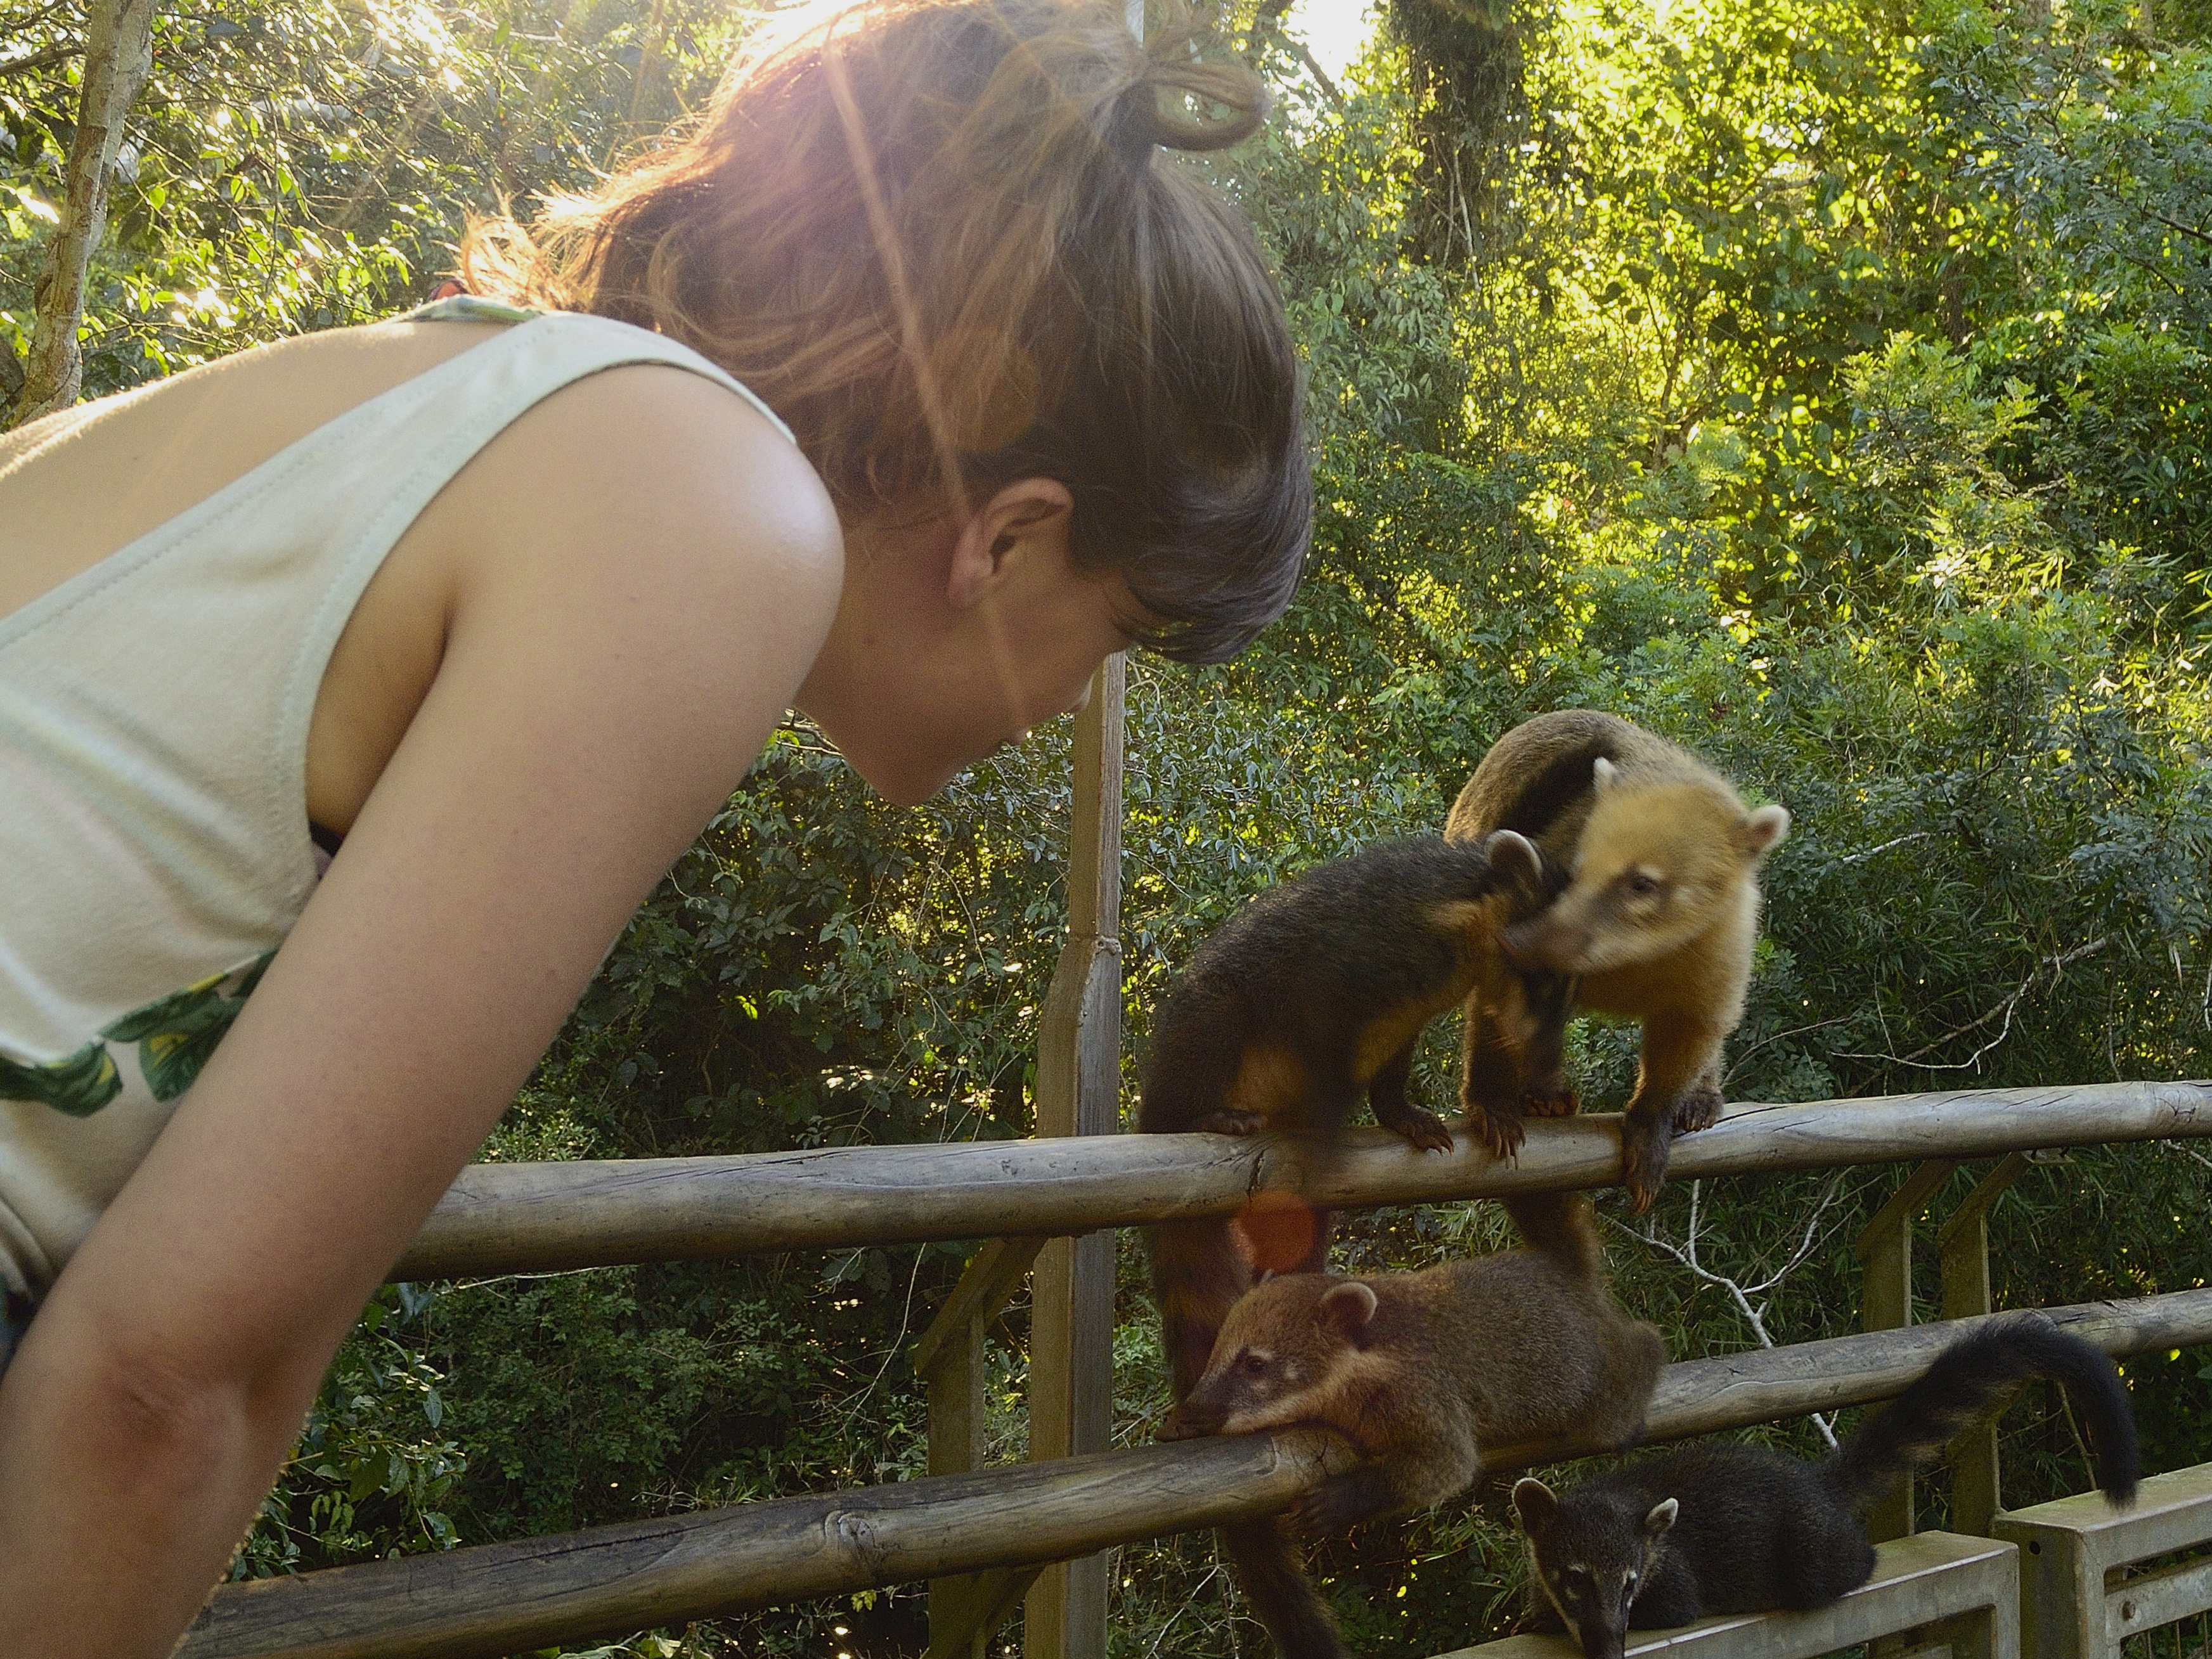
waterfall, wildlife, zoo, jungle, mammal, fauna, primate, orangutan, falls, agua, argentina, cascada, iguazu, cataratas, iguassu, saltos